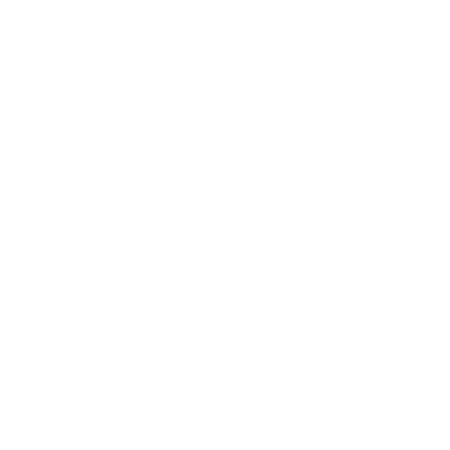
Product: CGSignLab |"Walk Ins Welcome -Ghost Aged Rust" Window Cling | 30"x20"
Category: Home & Kitchen | Home Décor | Window Treatments | Window Stickers & Films | Window Films
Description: Great Condition.
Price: $58.99
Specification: ASIN:B0764KKXPL|ShippingWeight:8.8ounces(Viewshippingratesandpolicies)|DateFirstAvailable:October3,2017